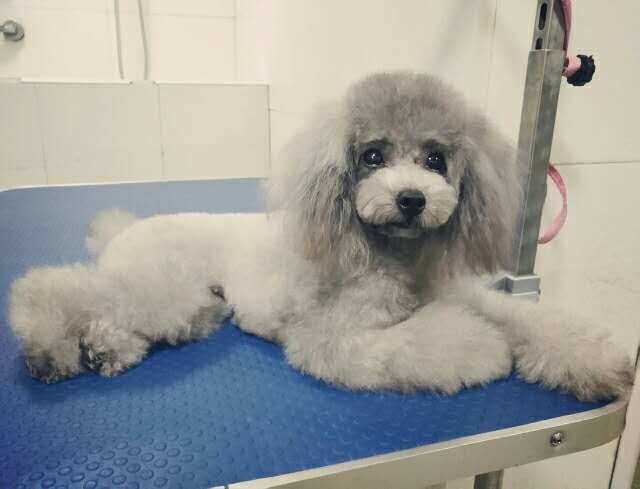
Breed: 2925-n000114-toy_poodle